Jordin Sparks

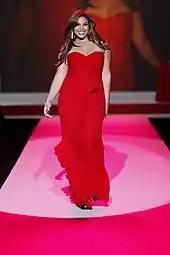
Sparks in Badgley Mischka

After winning "American Idol" in 2007, Sparks signed to 19 Recordings/Jive Records, becoming the first Idol winner to join the label. On August 27, she released her debut single, "Tattoo", which peaked at number eight on the "Billboard" Hot 100, becoming Sparks's first top-ten hit on the chart. The song certified platinum in the United States and Australia. To date, "Tattoo" has sold over two million copies in the U.S.